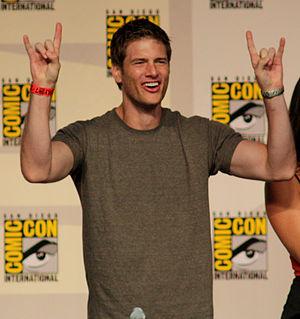
Ryan McPartlin, né le 3 juillet 1975 à Chicago, dans l'Illinois, est un acteur américain.